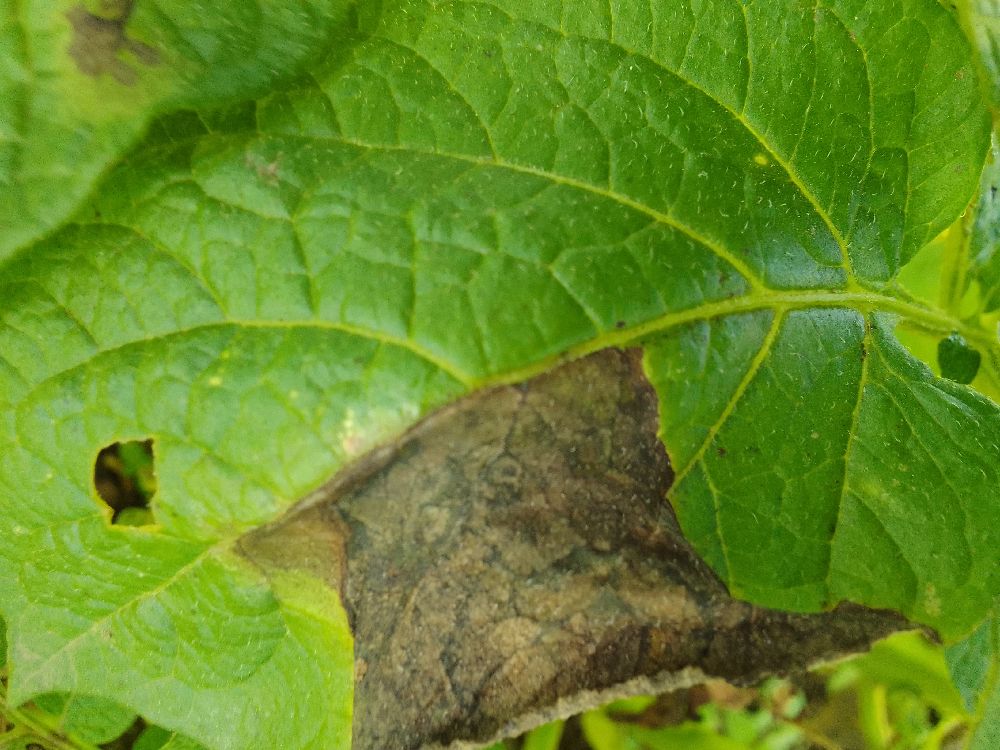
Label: Late blight